France–Thailand relations

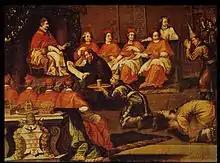
Tachard, with Siamese envoys, translating the letter of King Narai to Pope Innocent XI (December 1688)

A second French embassy was sent to Siam in March 1687, organized by Colbert, with Guy Tachard again included. The embassy consisted of a French expeditionary force of 1,361 soldiers, missionaries, envoys and crews aboard five warships, and had the additional duty of returning the embassy of Kosa Pan to Siam. The military wing was led by General Desfarges, and the diplomatic mission by Simon de la Loubère and Claude Céberet du Boullay, a director of the French East India Company. The embassy arrived in Bangkok in October 1687, on the warships "Le Gaillard" (52 guns), "L'oiseau" (46 guns), "La Loire" (24 guns), "La Normande" and "Le Dromadaire".